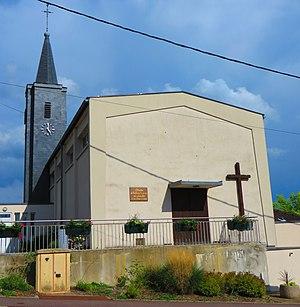
Folkling Gaubiving Église
Folkling est une commune française de l'aire urbaine de Sarrebruck-Forbach située dans le département de la Moselle et le bassin de vie de la Moselle-est, en région Grand Est.